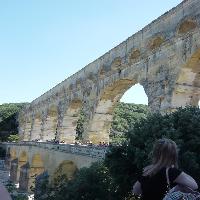
Weather: sun or clear